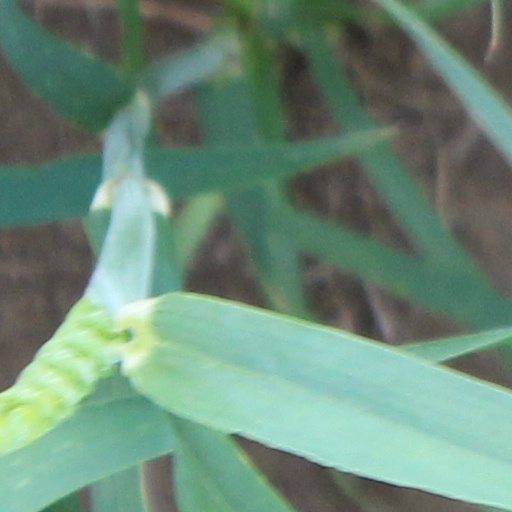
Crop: wheat